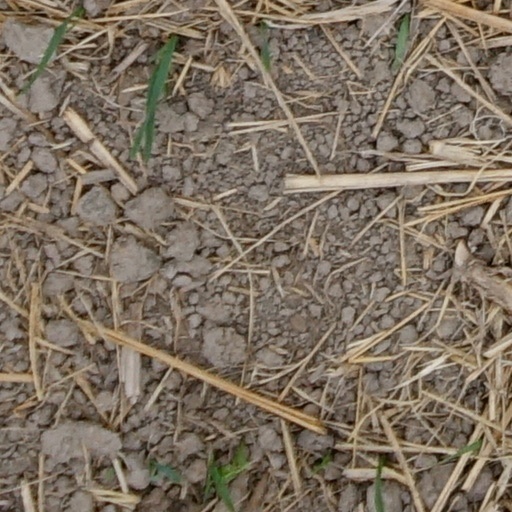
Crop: wheat